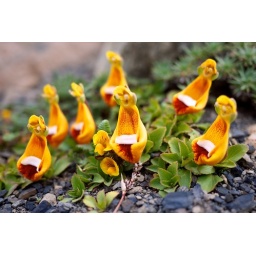
It is so windy in patagonia that even flowers grow close to the ground to avoid being swept away